Tudor food and drink

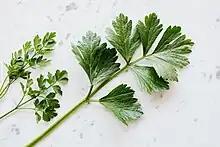
Parsley is one of the herbs the rich used to add flavor to their meals.

Tudor food is the food consumed during the Tudor period of English history, from 1485 through to 1603. A common source of food during the Tudor period was bread, which was sourced from a mixture of rye and wheat. New foods were being brought from the newly discovered Americas, such as tomatoes and potatoes. The rich commonly held banquets that consisted of a large variety of courses. There were religious and legal restrictions on certain types of food that was not to be eaten on certain days. Ale and wine were the common drinks of the time. Meals were commonly eaten at 11am (dinner) and 5pm (supper), with some starting to eat breakfast in the early morning. Cookbooks had by now started to appear such as the highly influential "Castel of Health" (1595) and "Herbal" (1597).